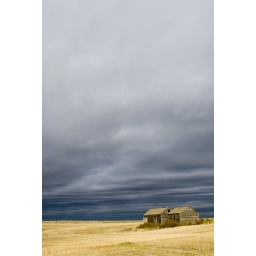
big sky over abandoned building